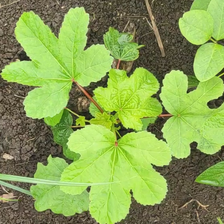
Weed species: Little_Mallow(Malva parviflora)